Italian battleship Dante Alighieri

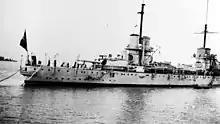
"Dante Alighieri" in 1919

The ship's secondary armament consisted of twenty 50-caliber guns. Eight of these guns were fitted in twin-gun turrets abreast the forward and aft main gun turrets while the remaining 12 guns were mounted in casemates on the sides of the hull. These guns could depress to −10 degrees and had a maximum elevation of +15 degrees; they had a rate of fire of six shots per minute. They could fire a high-explosive projectile with a muzzle velocity of to a maximum distance of . For defense against torpedo boats, "Dante Alighieri" carried thirteen 50-caliber guns mounted on the turret tops. These guns had the same range of elevation as the secondary guns, although their rate of fire was higher at 10 rounds per minute. They fired a AP projectile with a muzzle velocity of to a maximum distance of . The ship was also fitted with three submerged torpedo tubes, one on each broadside and the third in the stern.